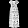
Label: Dress